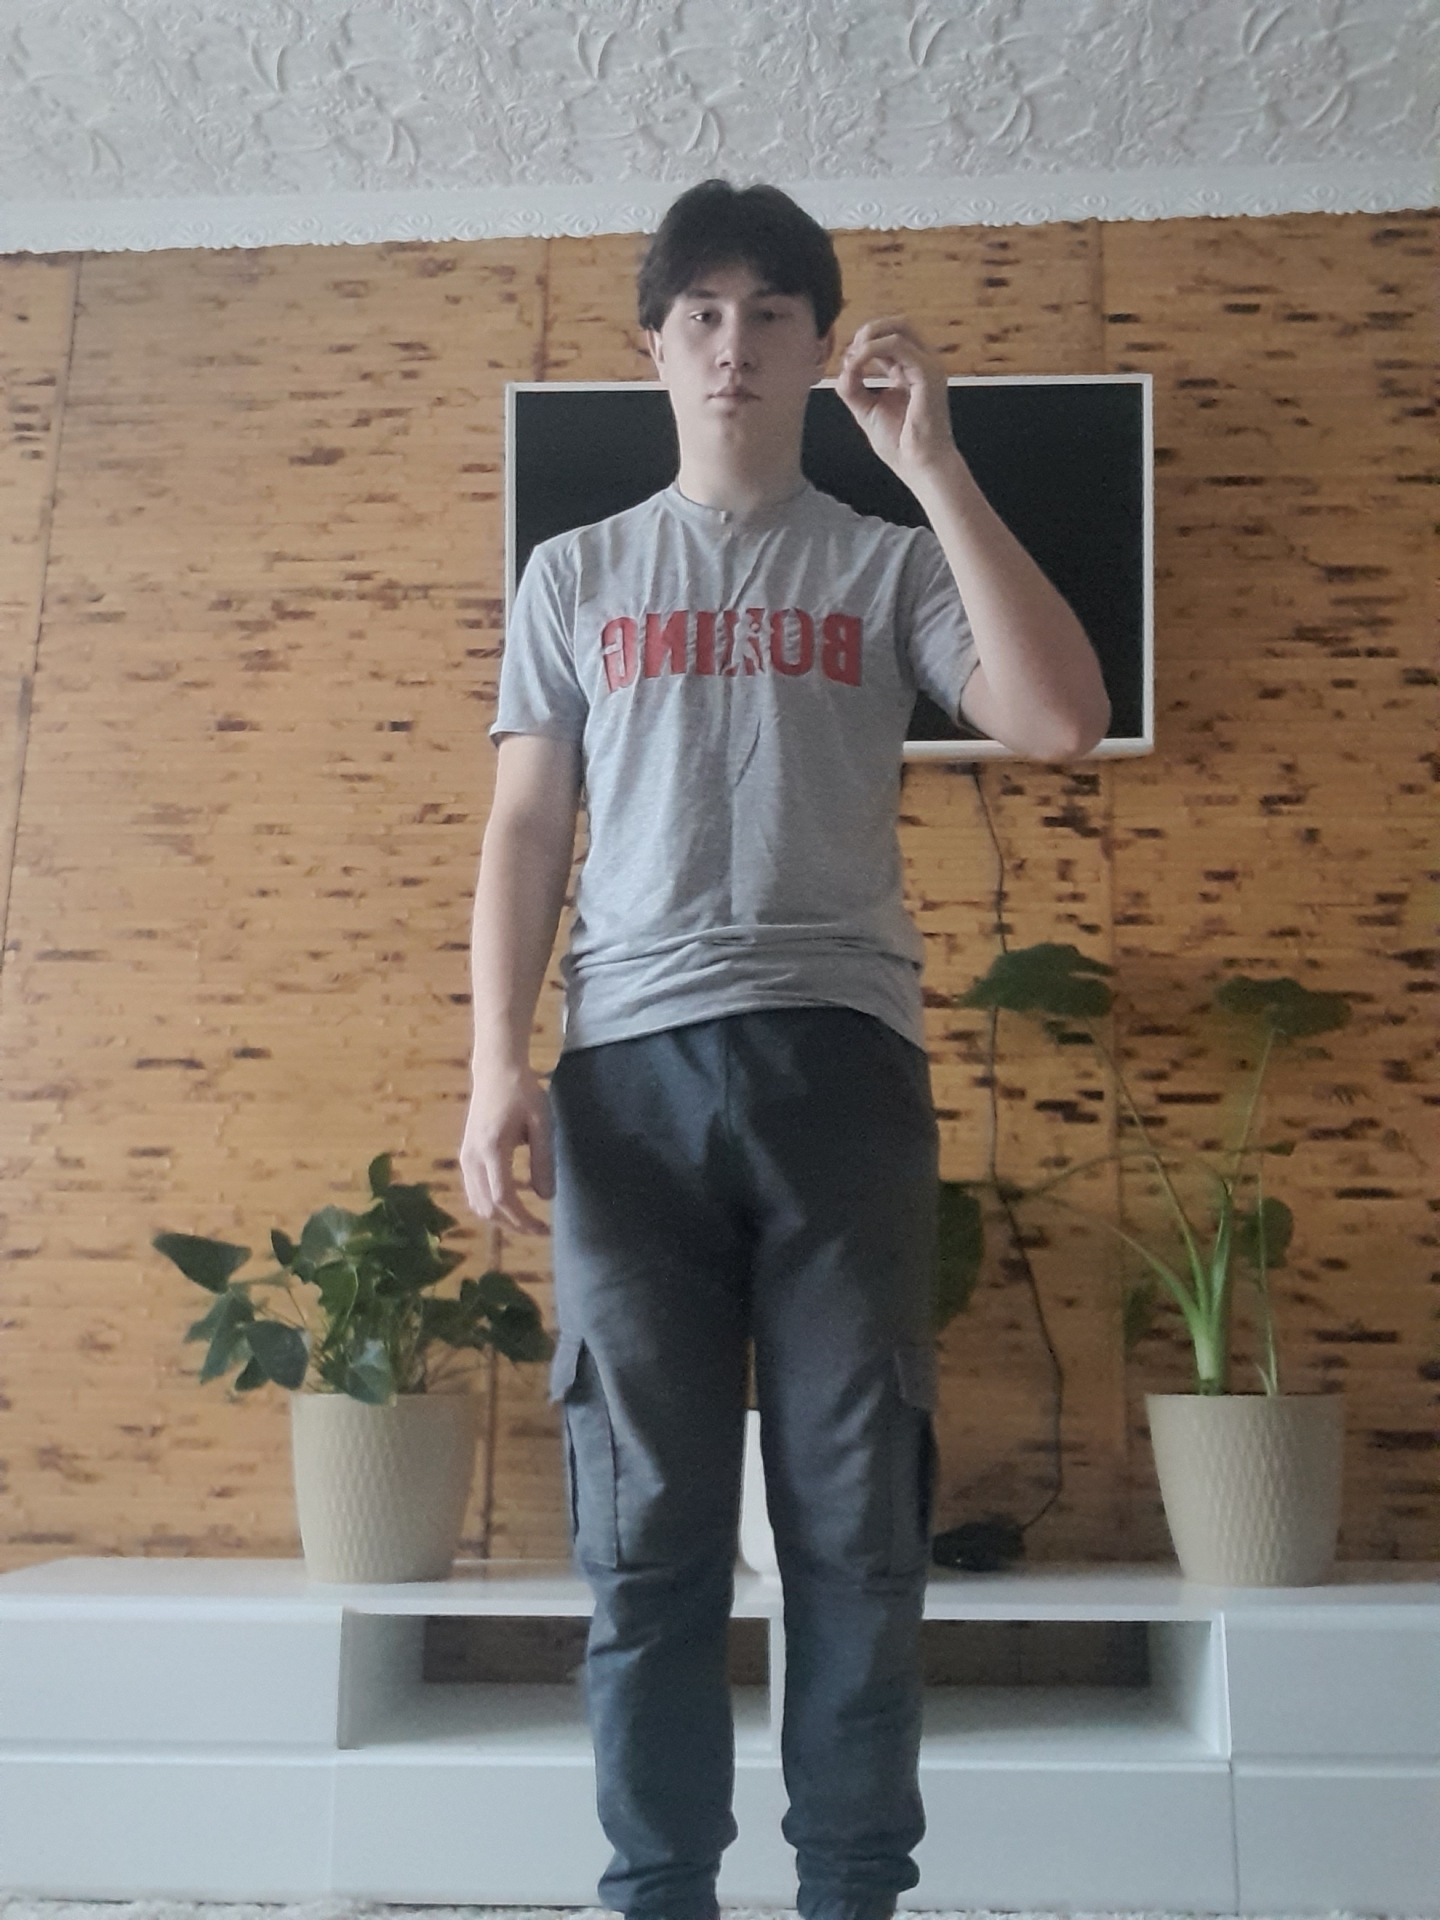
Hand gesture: grip